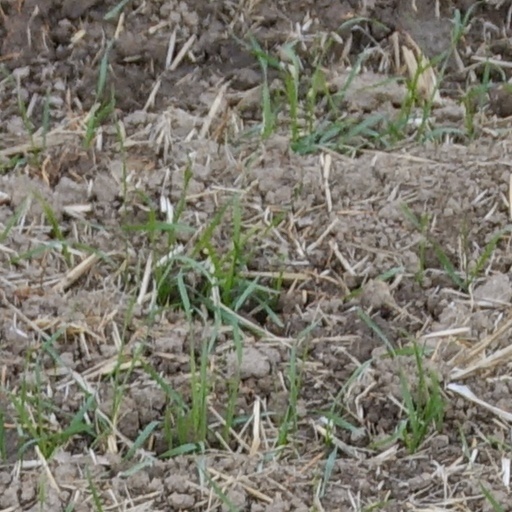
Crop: wheat